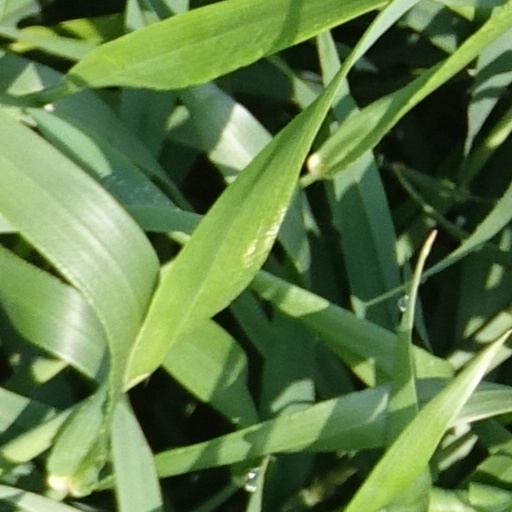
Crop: wheat